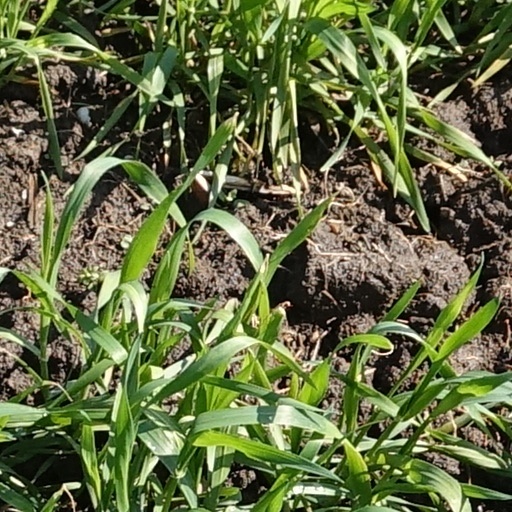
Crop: wheat